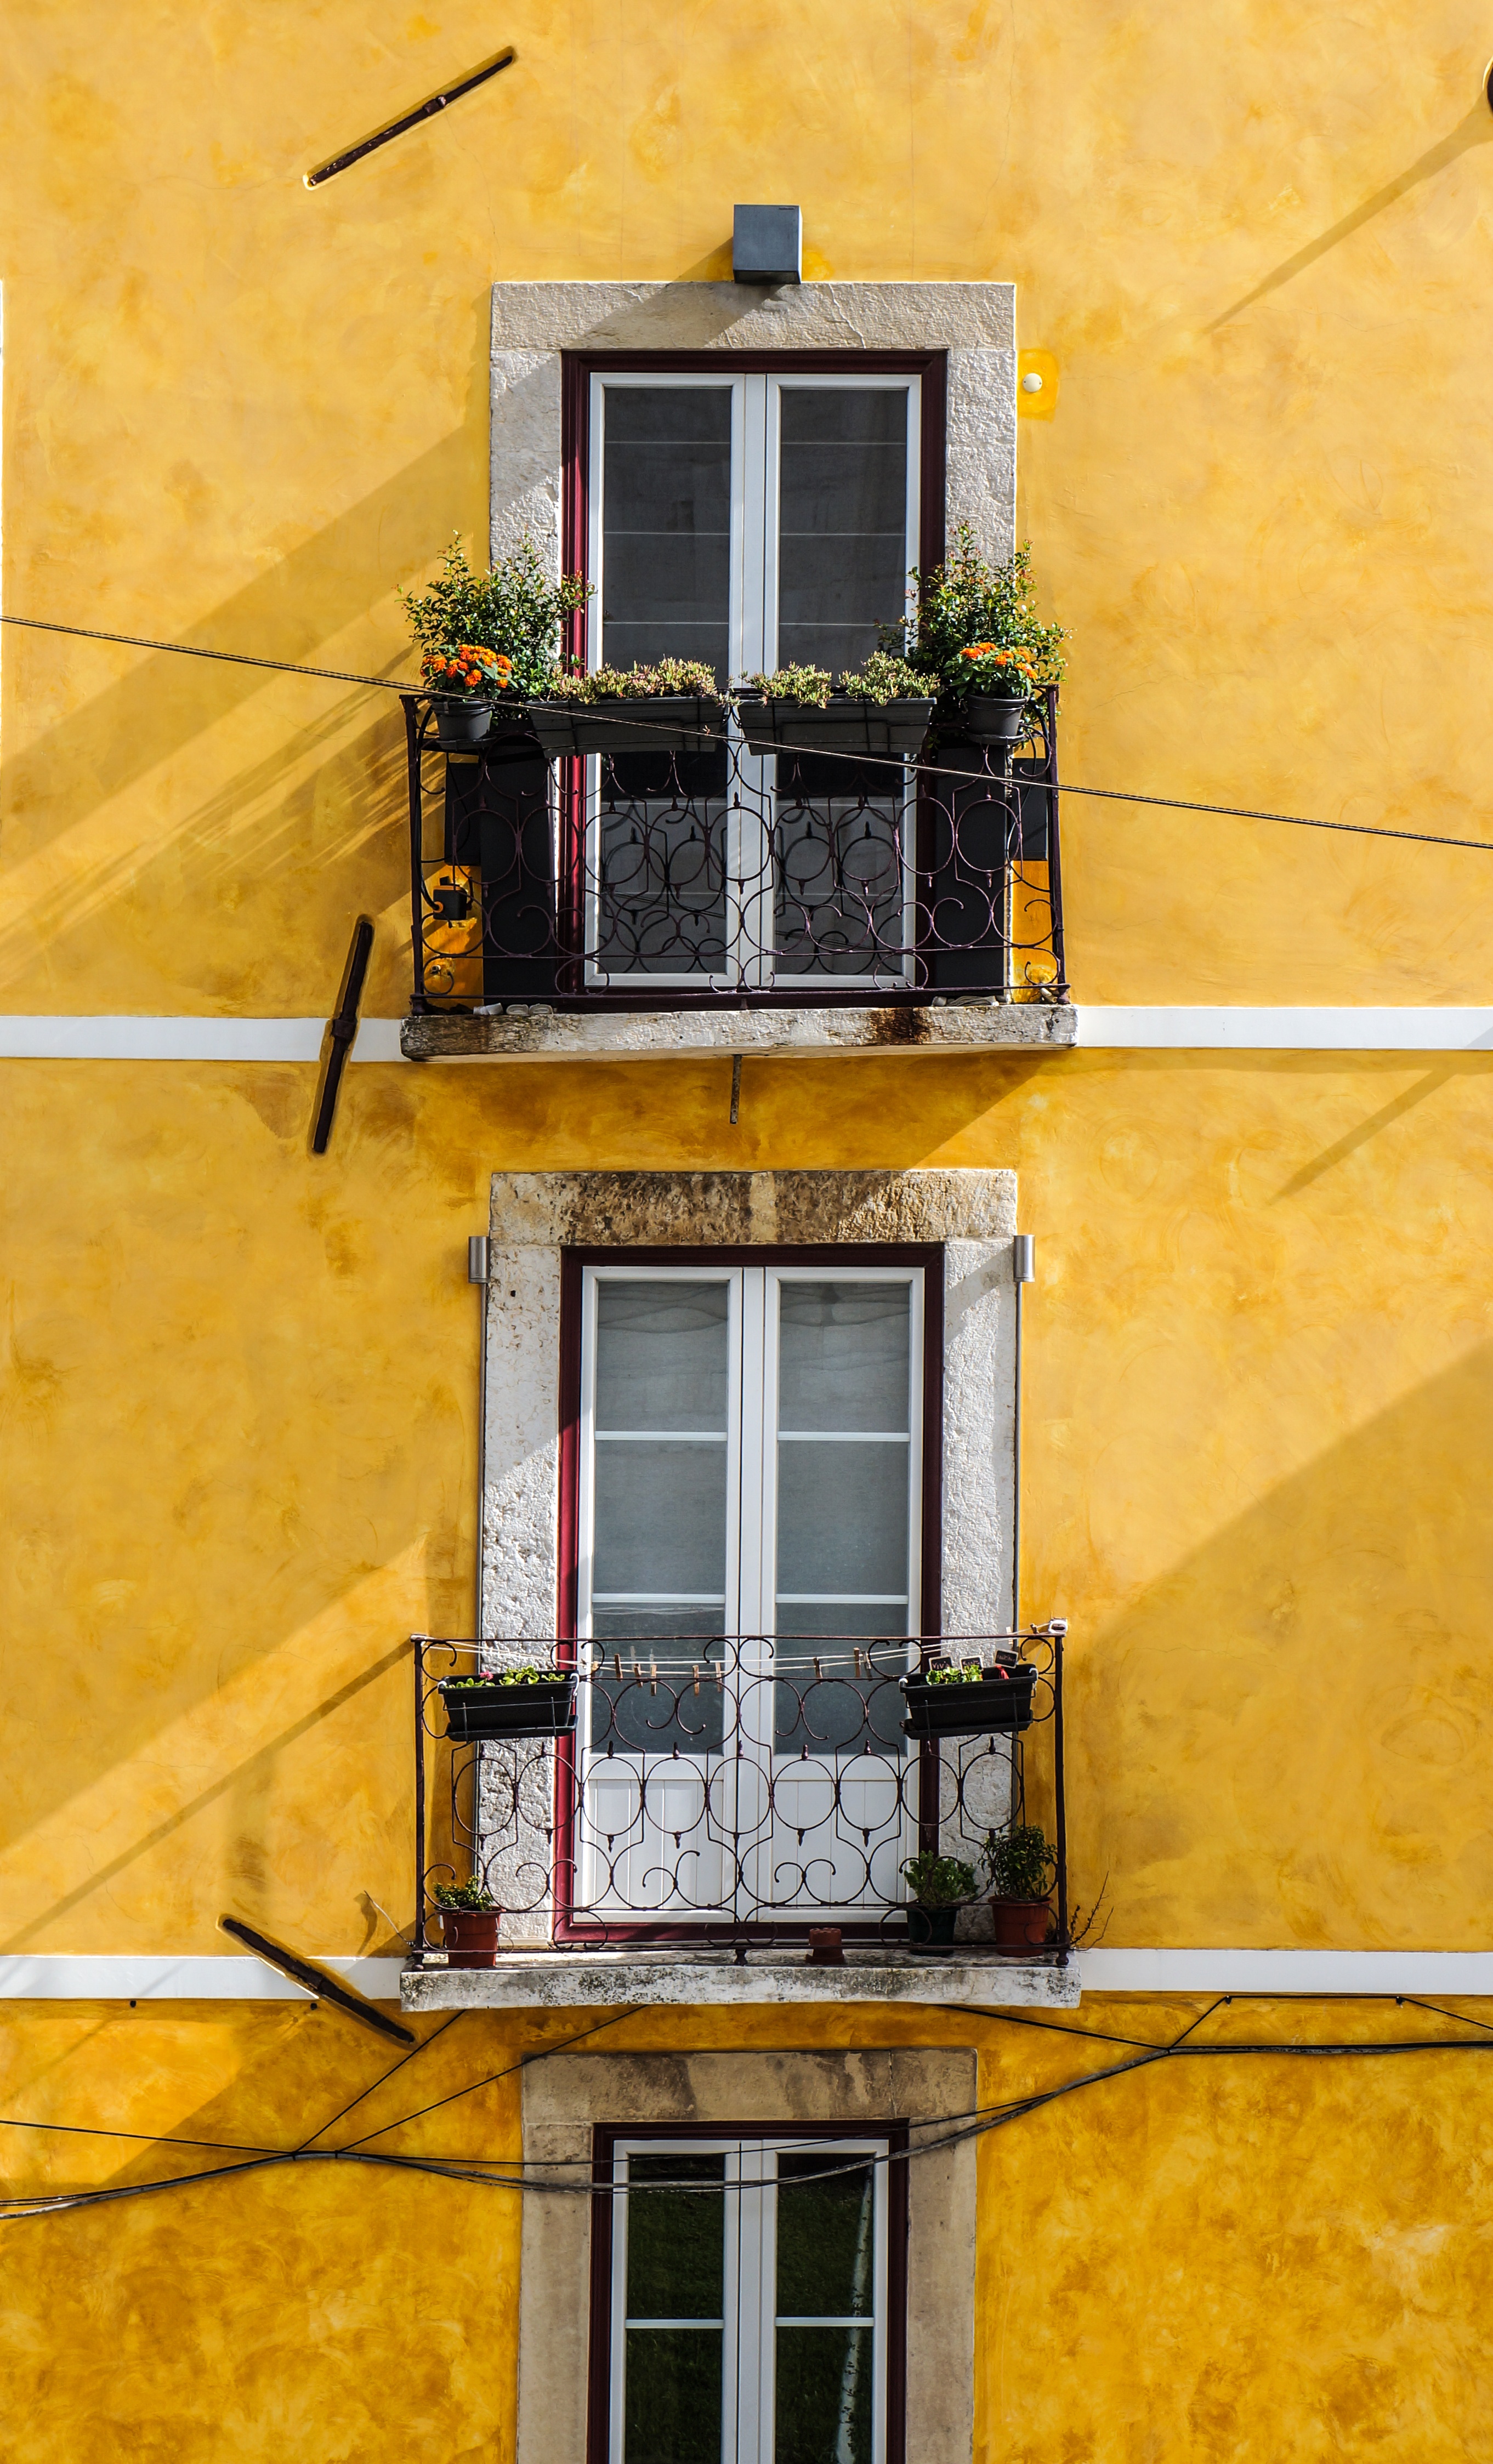
wood, house, window, home, wall, color, facade, yellow, design, windows, exterior wall, french balcony